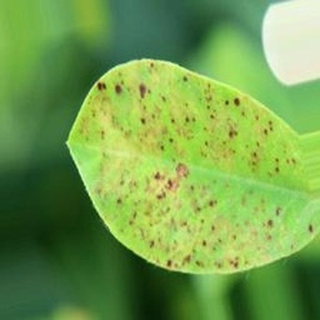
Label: groundnut_late_leaf_spot